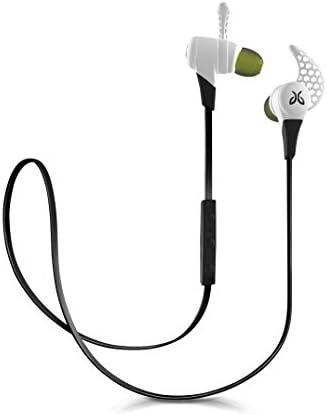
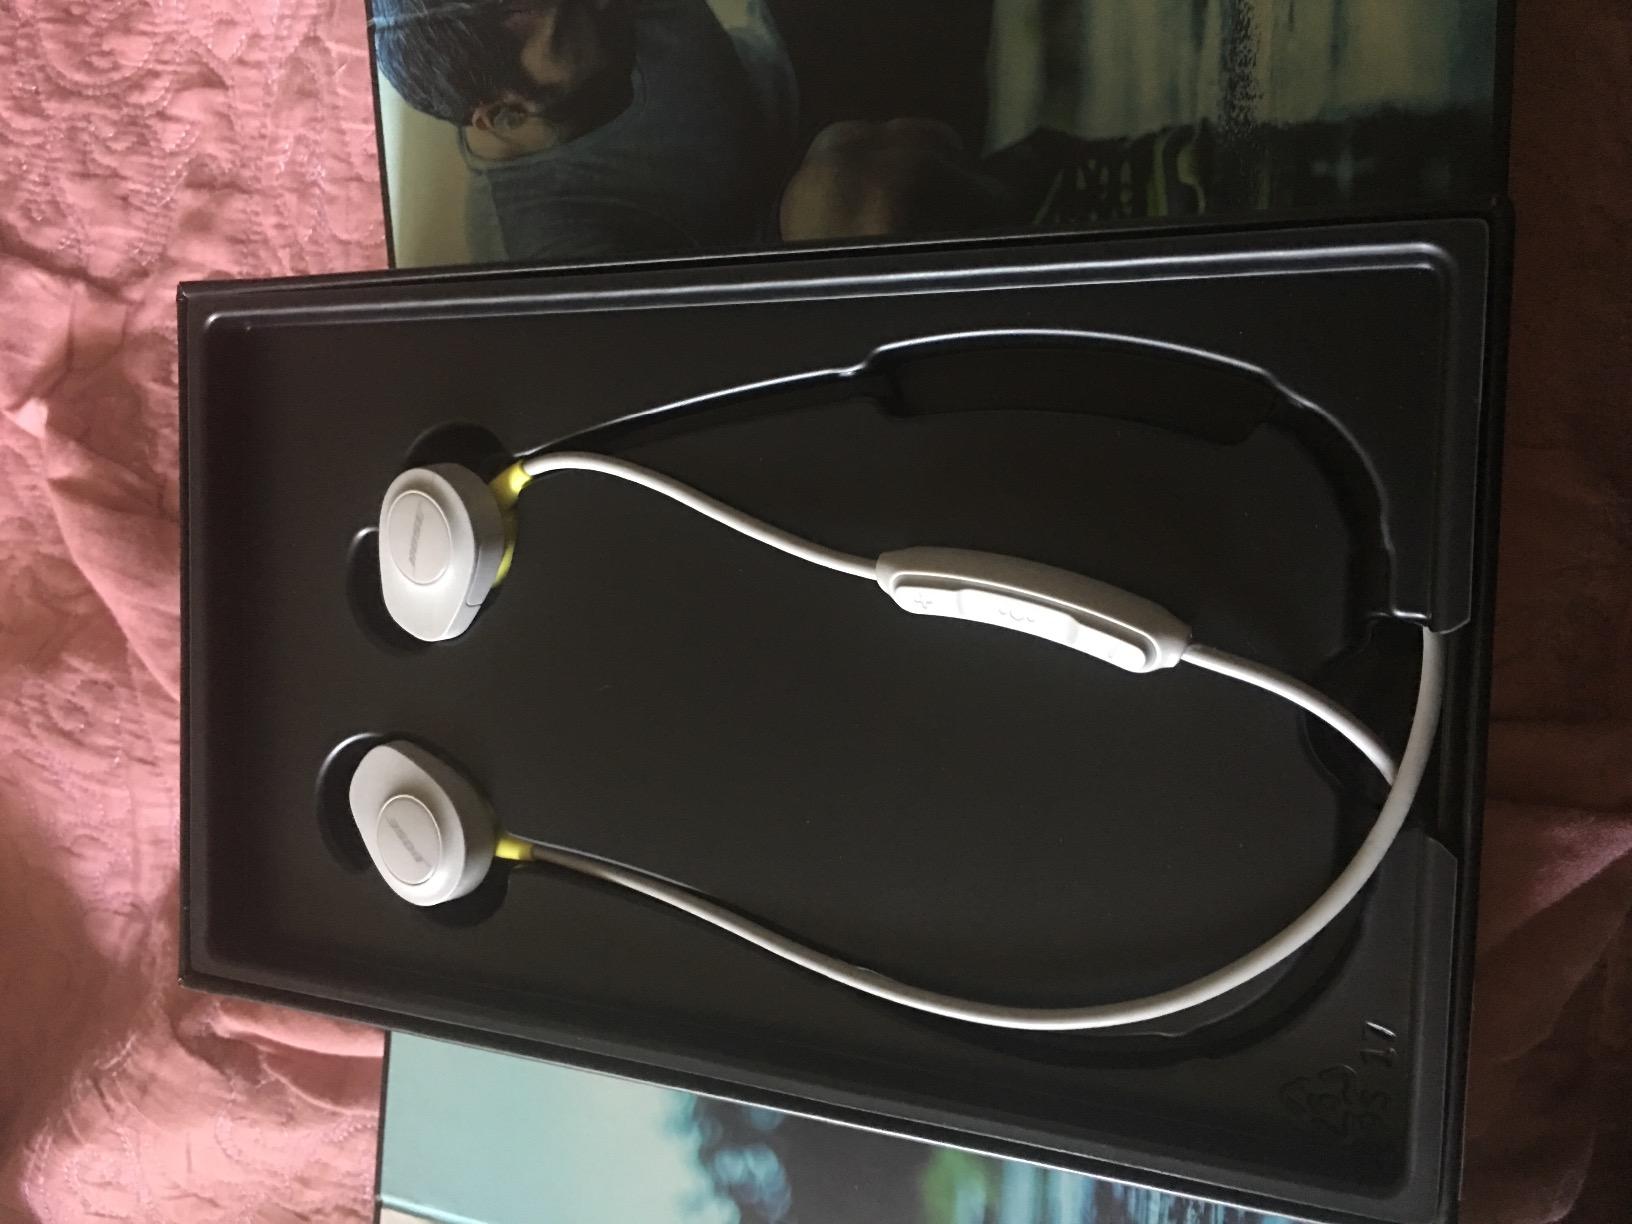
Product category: headphones
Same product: no